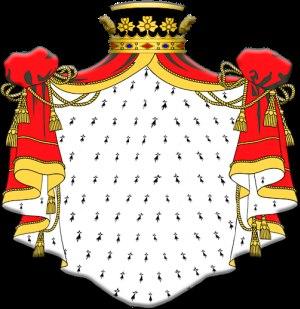
Sous l'Ancien Régime français, les présidents à mortier sont, au sein des parlements, des présidents de chambre.